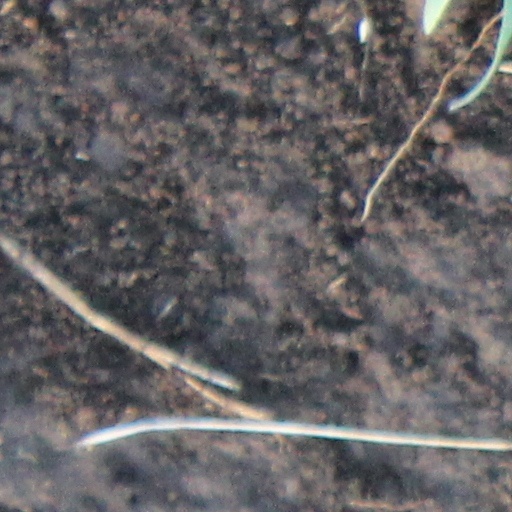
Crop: wheat